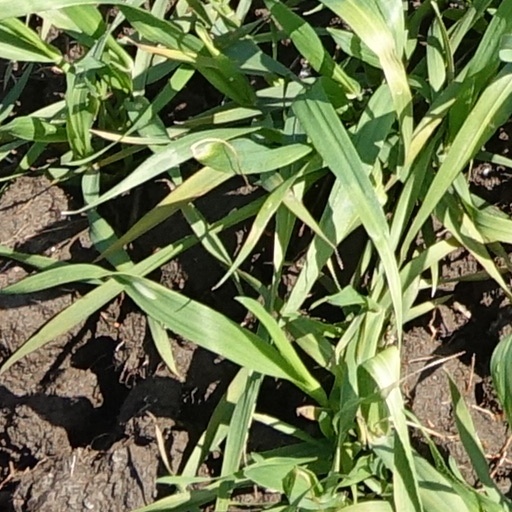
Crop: wheat